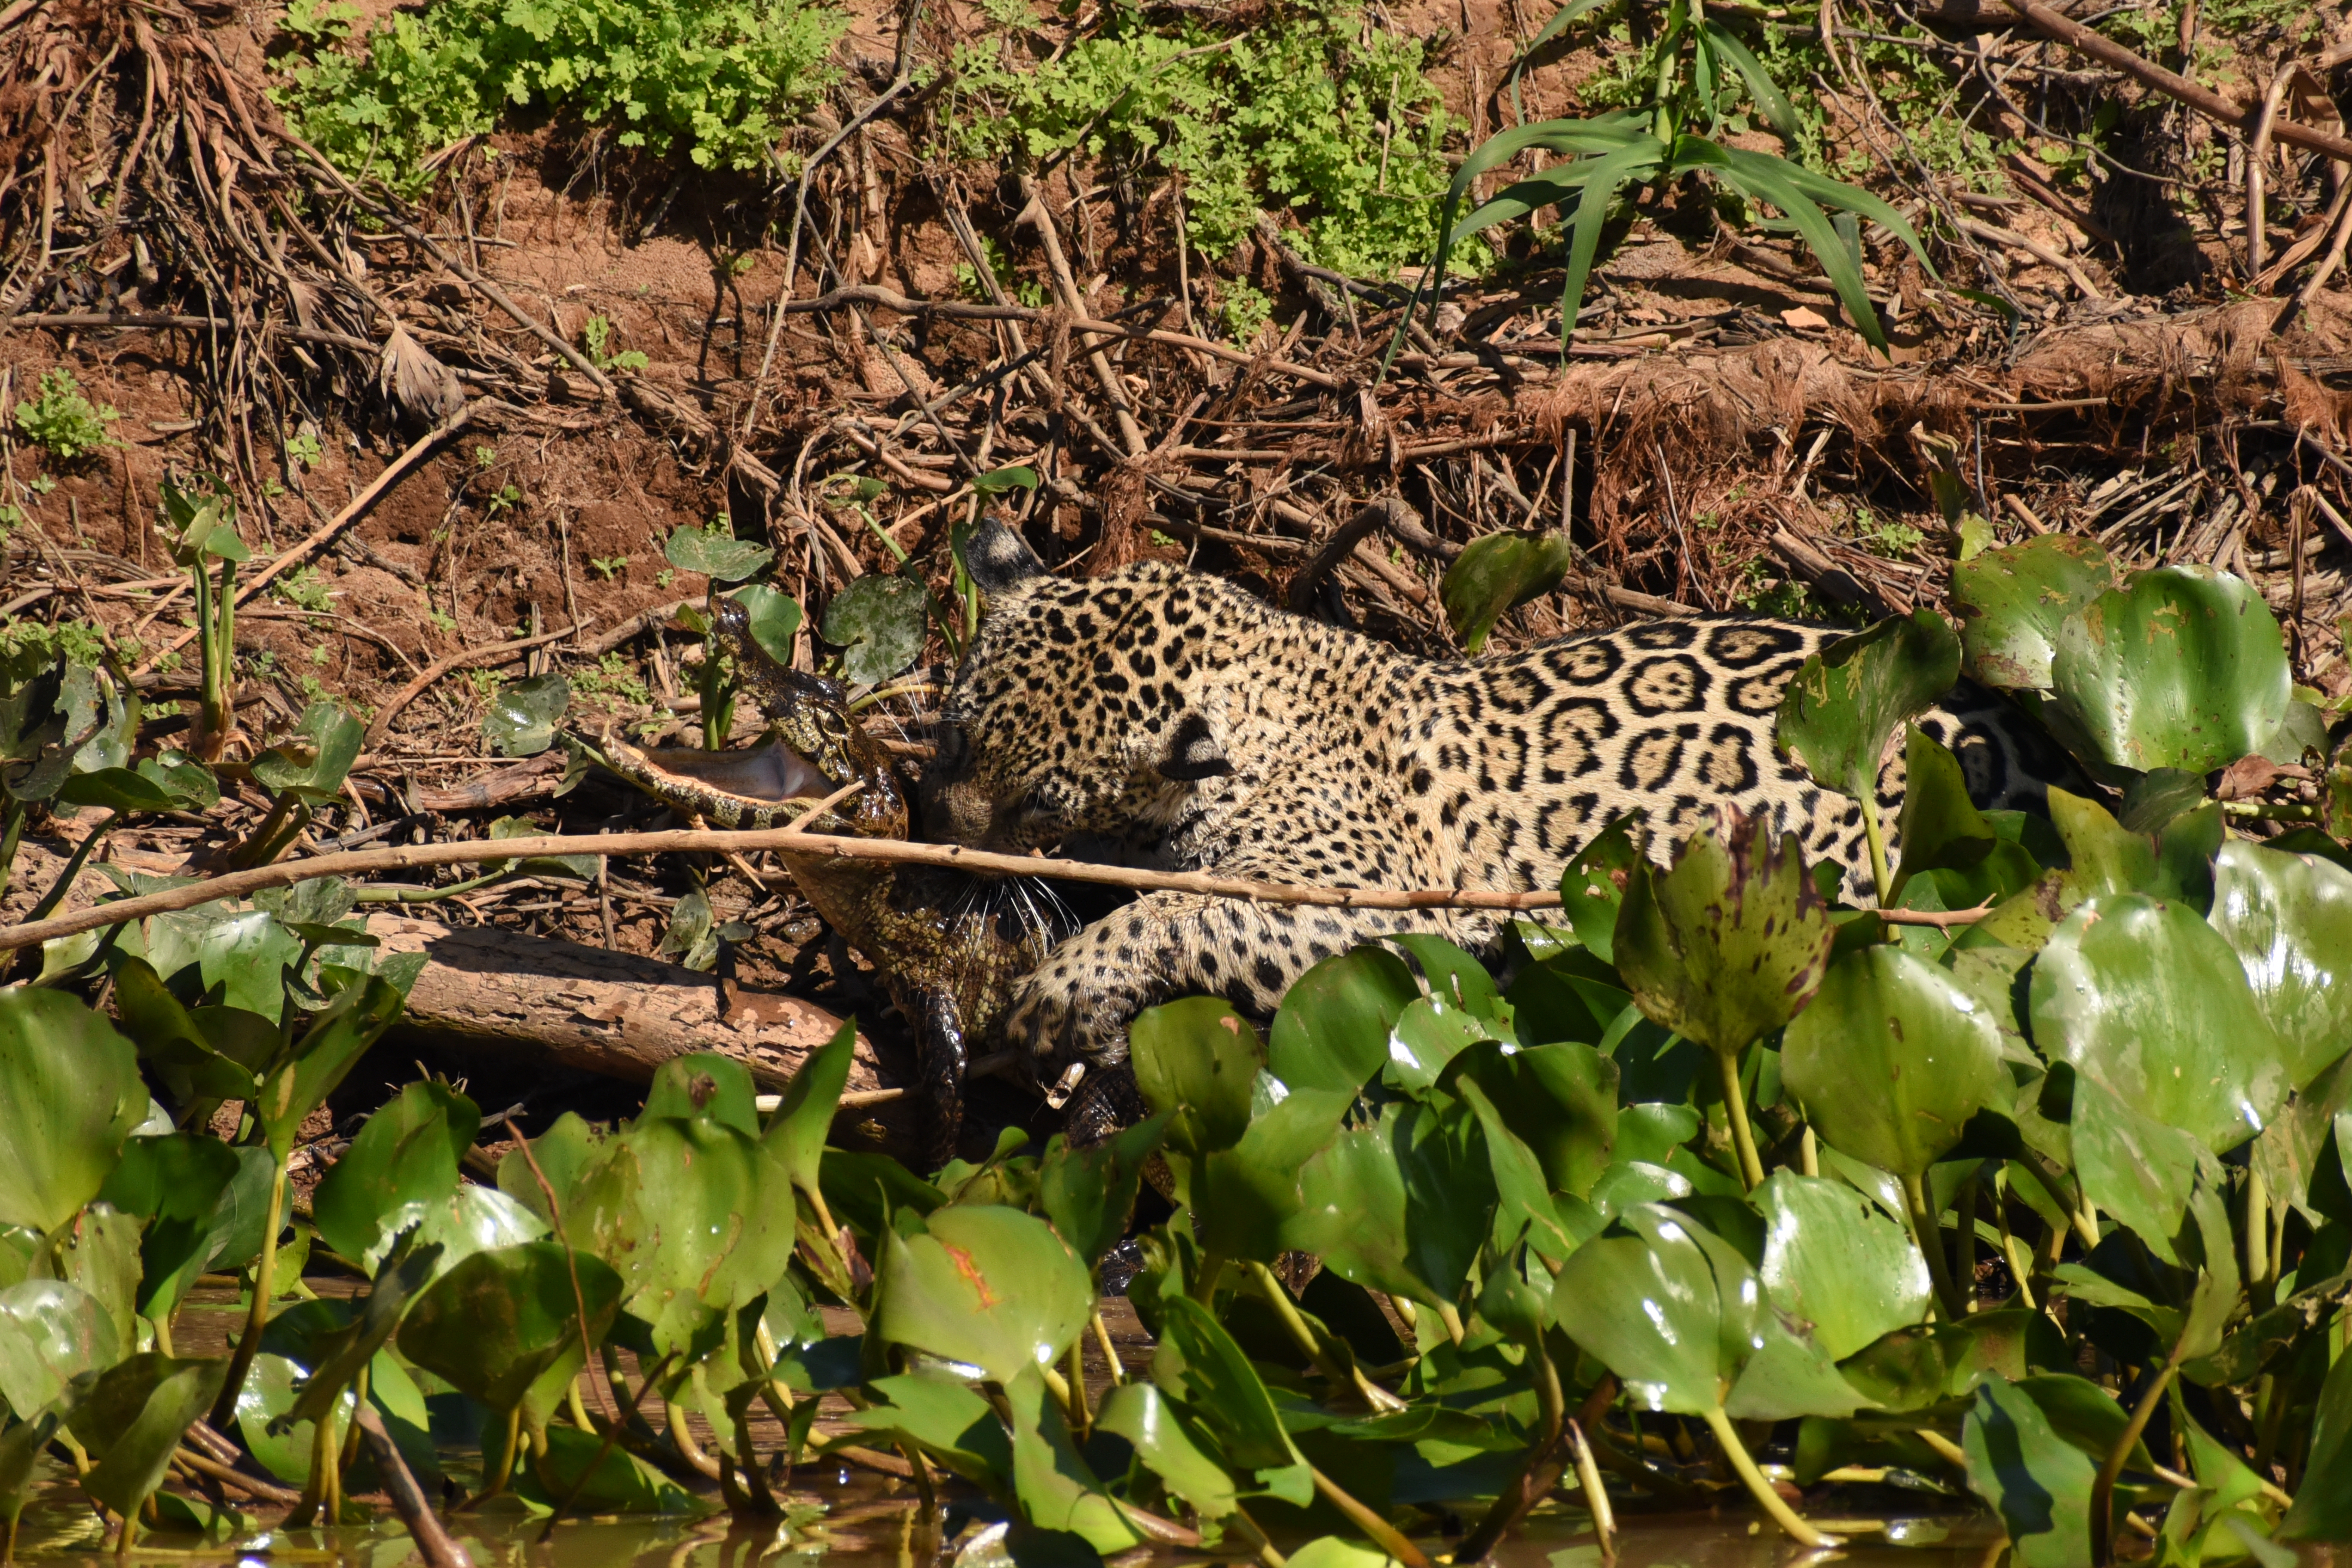
Jaguar: Marcela